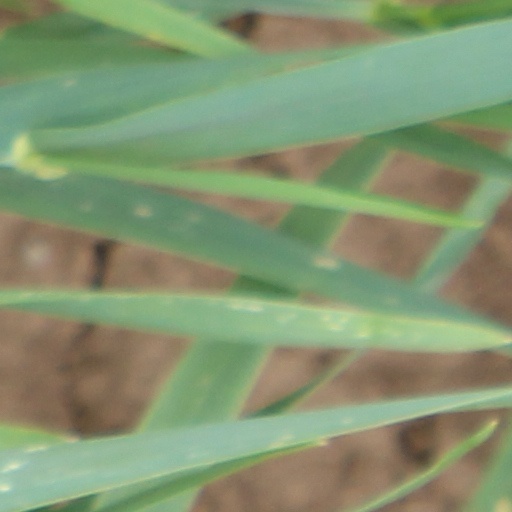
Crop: wheat